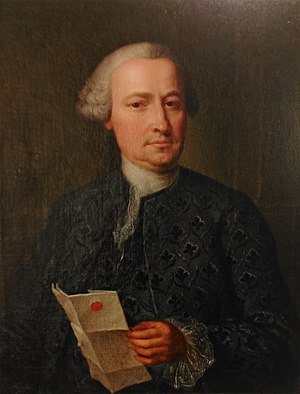
Reinhard Iselin
Reinhard baron Iselin var en schweizisk-dansk handelsmand, baron og godsejer.